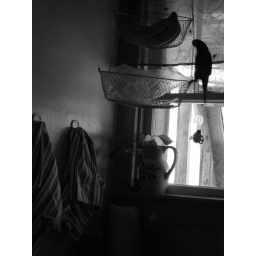
Rev likes the fruit basket over our sink